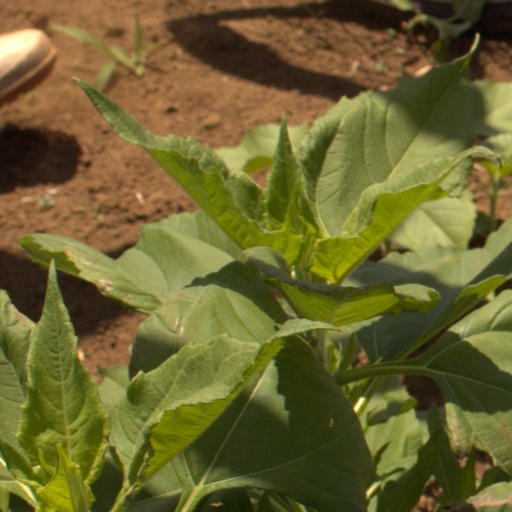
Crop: Jerusalem artichoke